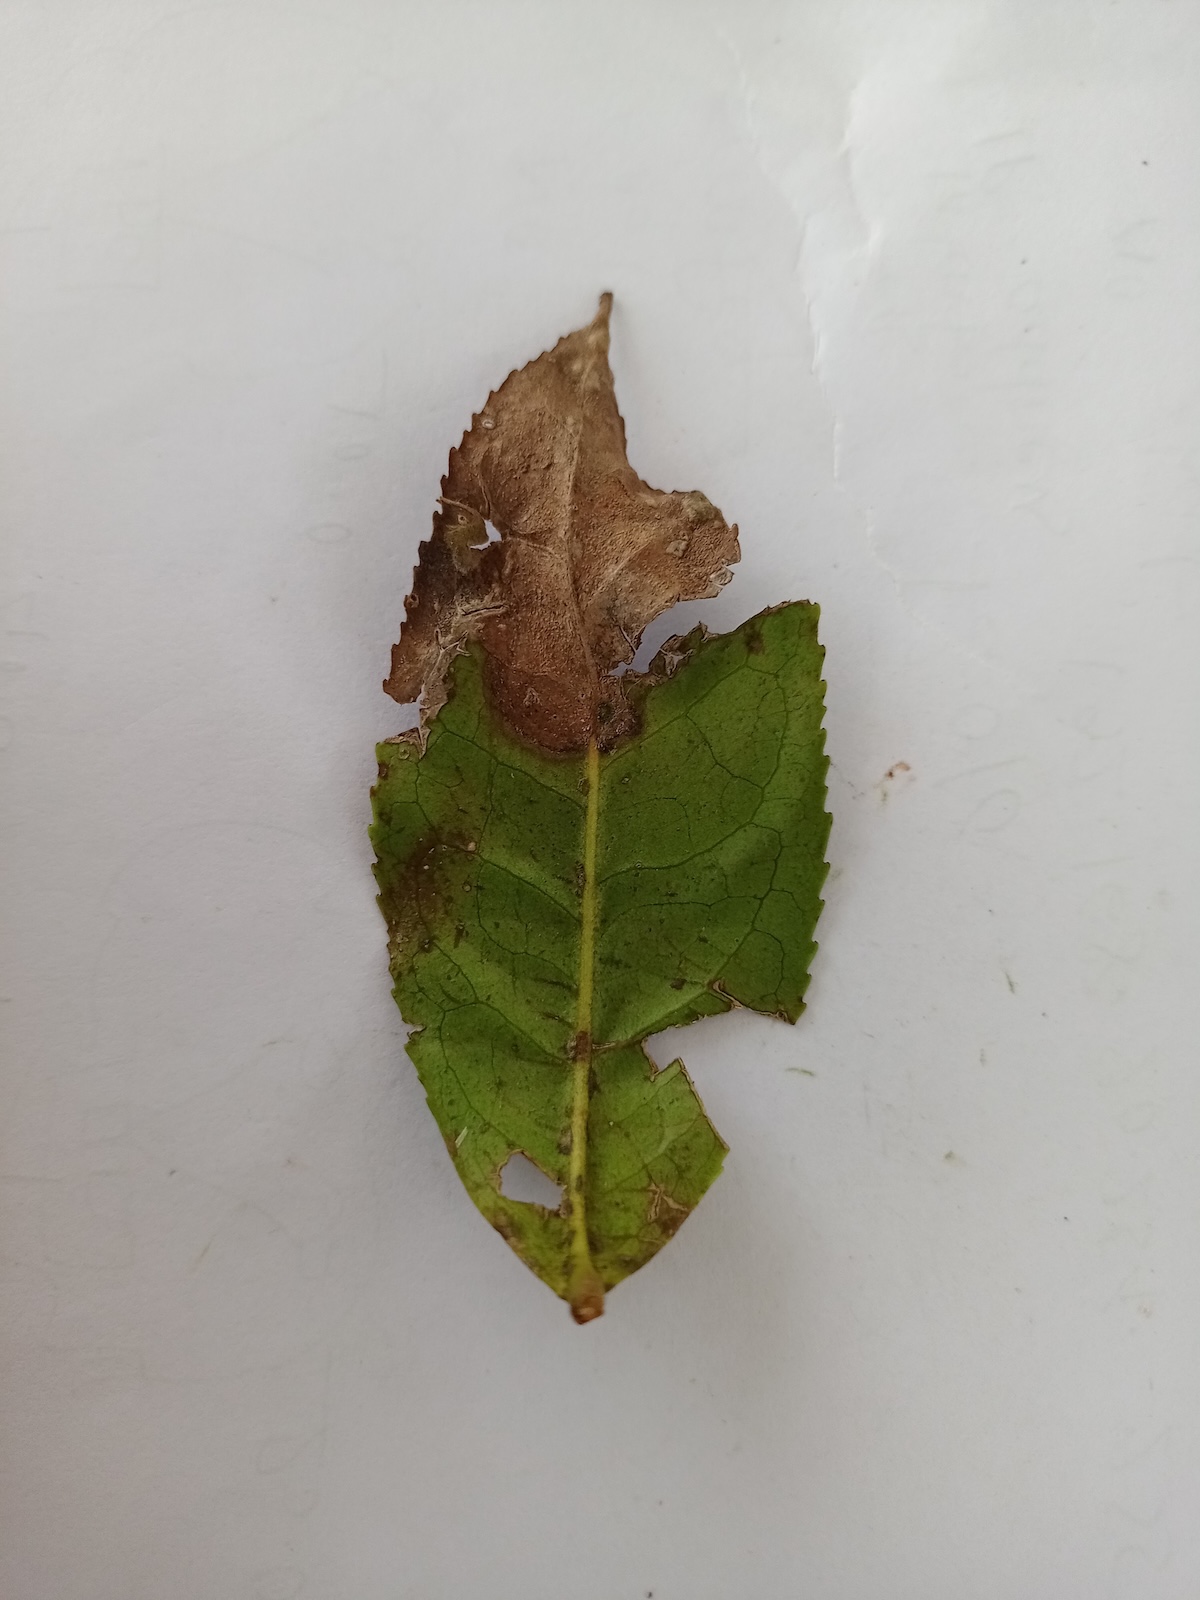
Label: Brown Blight